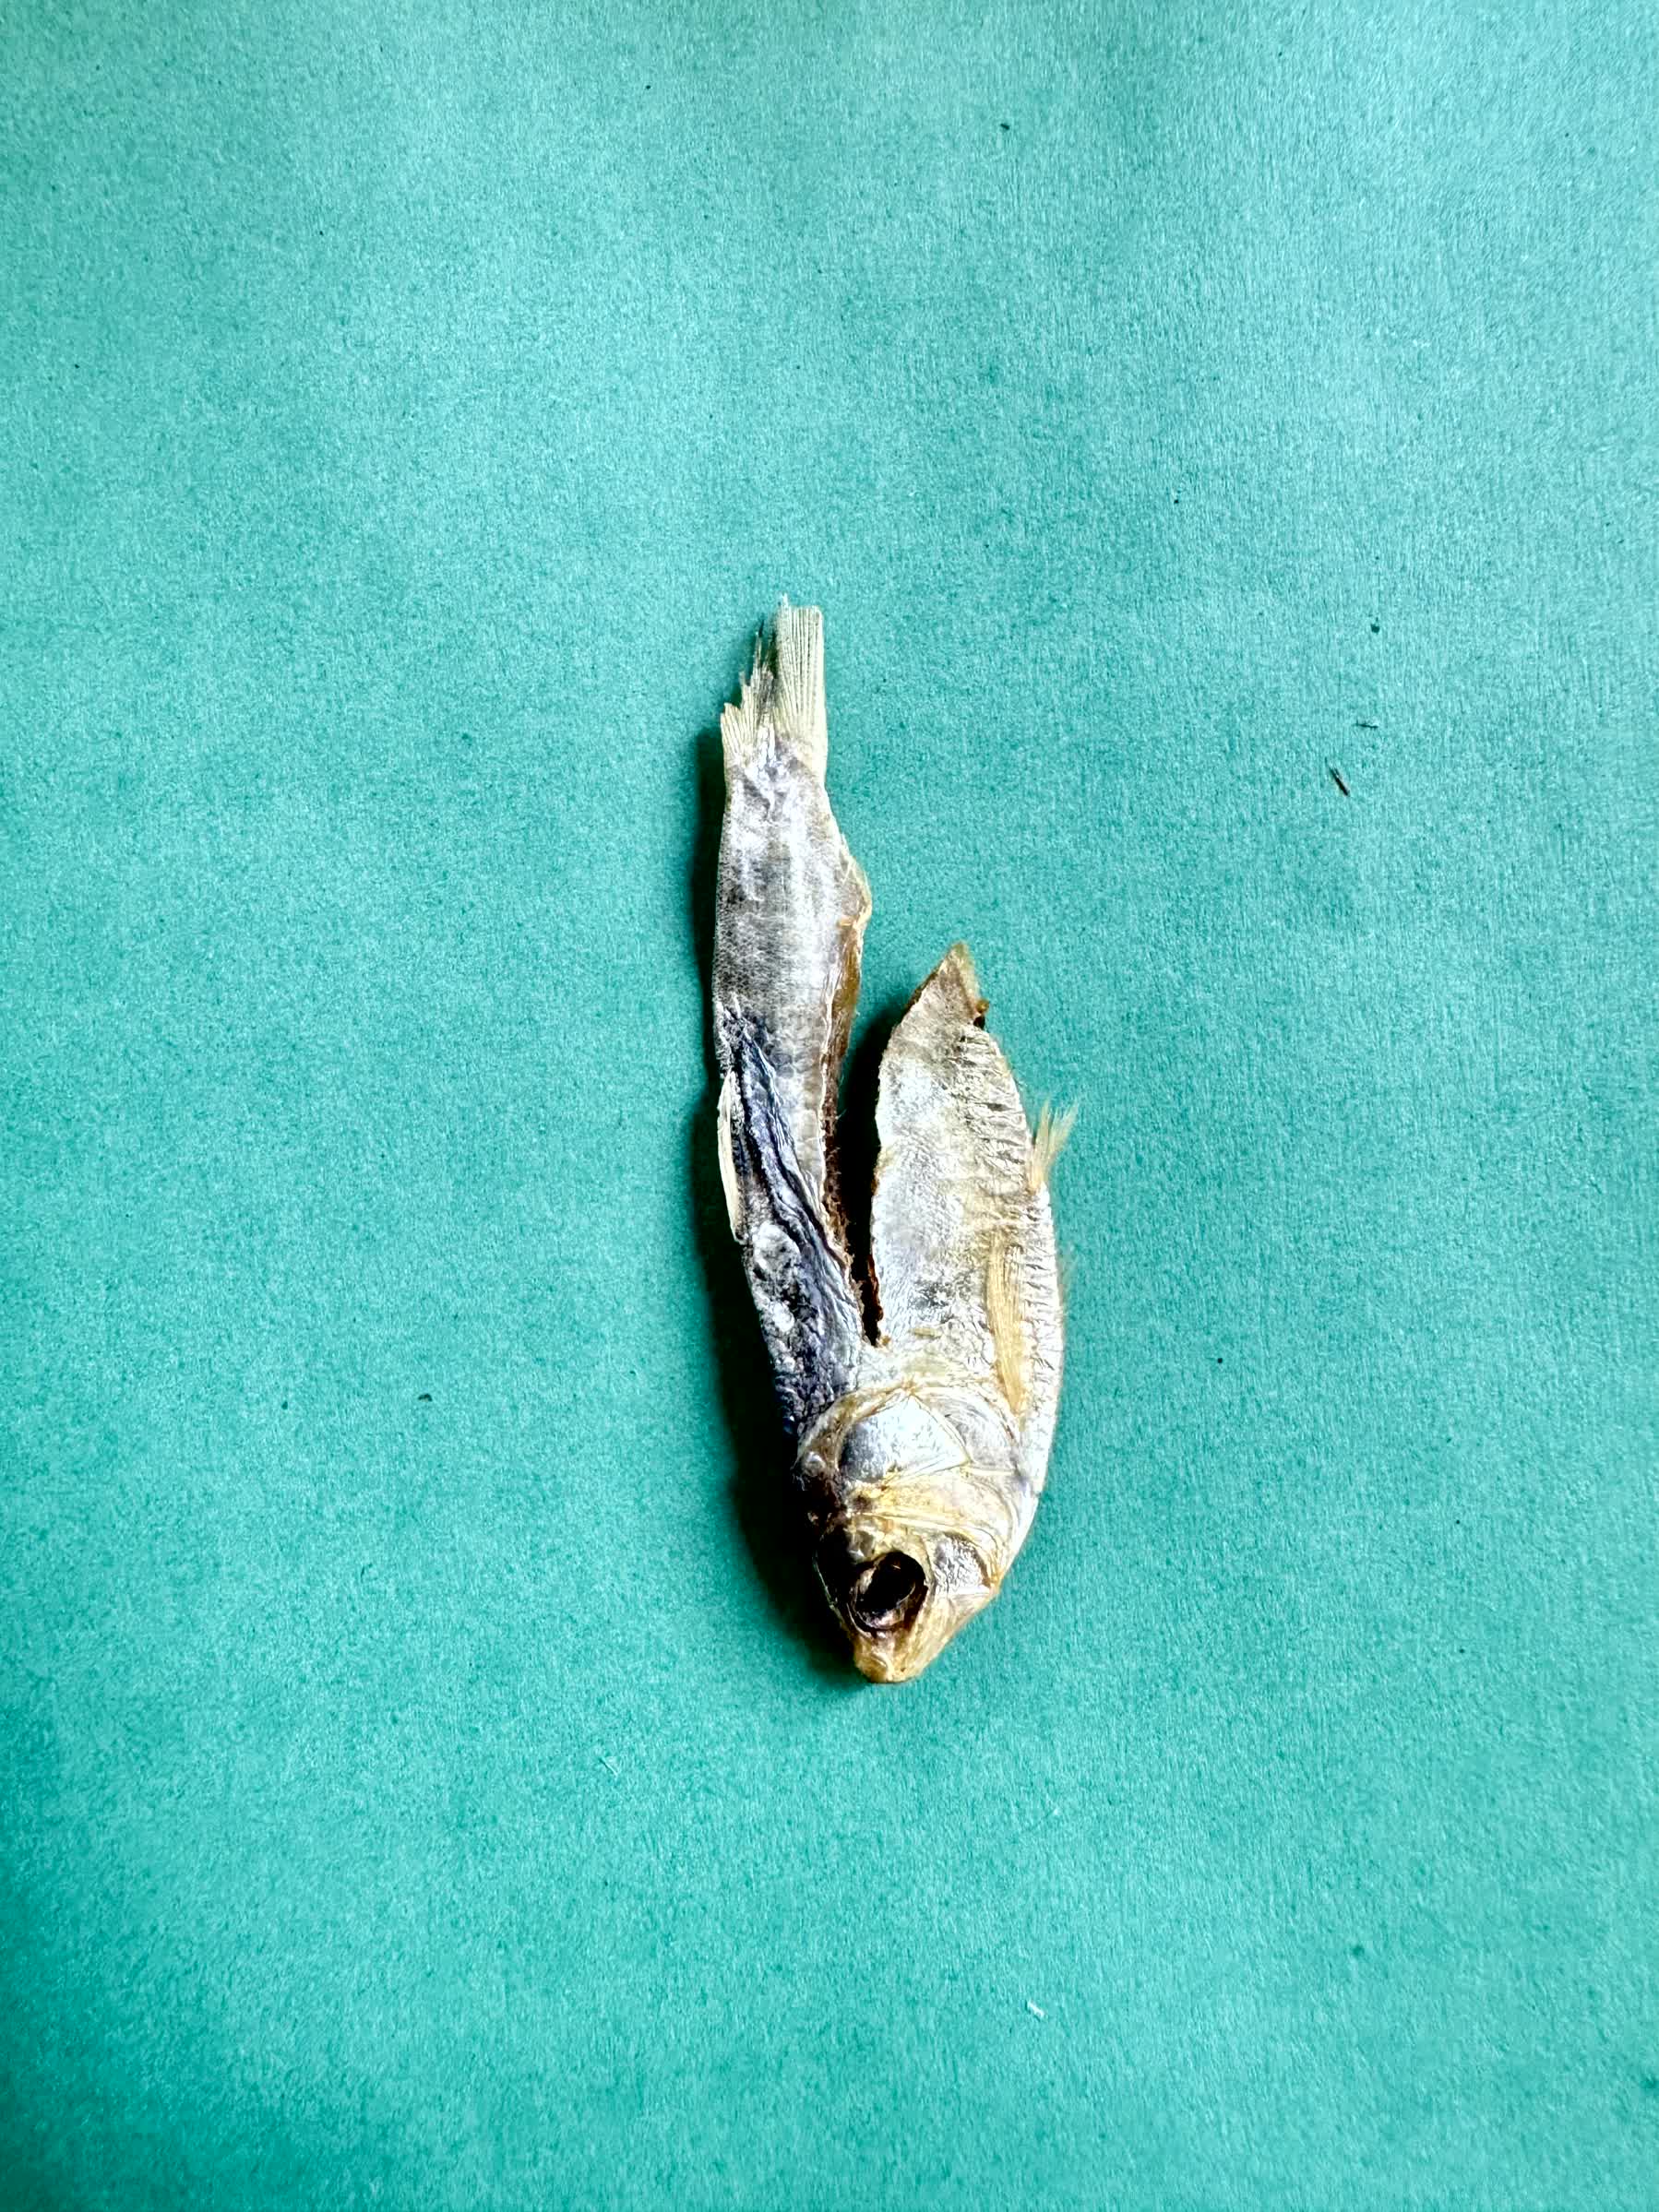
Species: Chapila